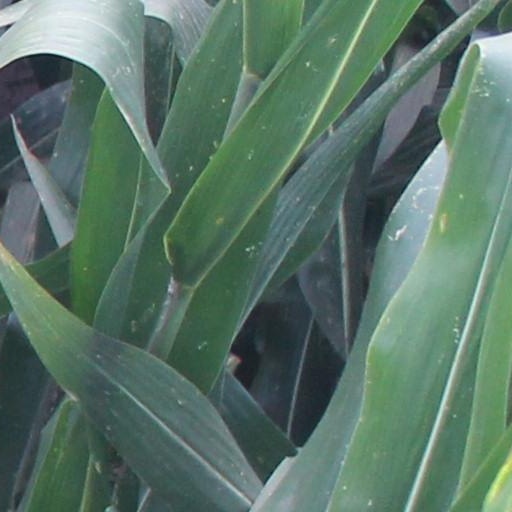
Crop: maize; corn